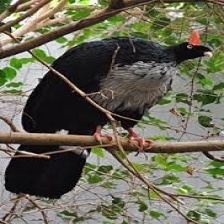
Species: HORNED GUAN
Scientific name: OREOPHASIS DERBIANUS